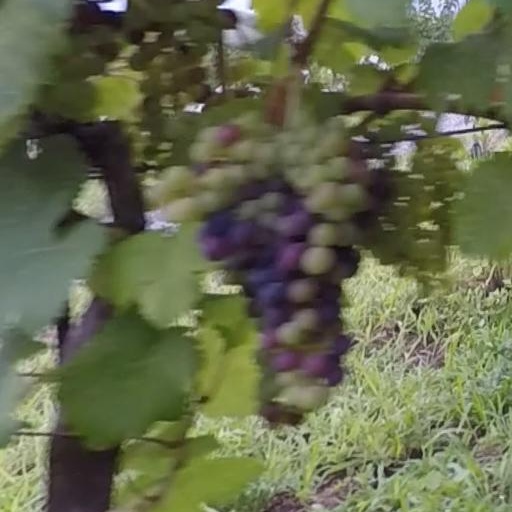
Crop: grape